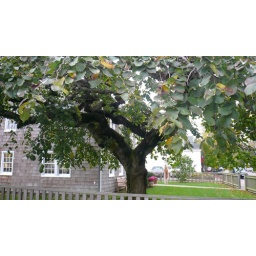
beautiful tree in front of the library